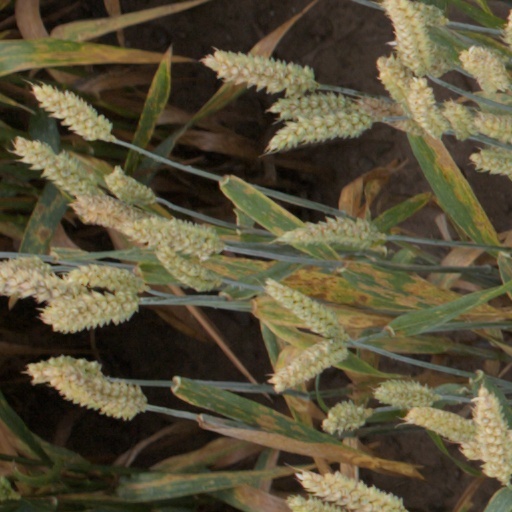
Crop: wheat